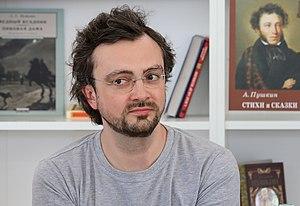
Vadim Levental est un écrivain russe.